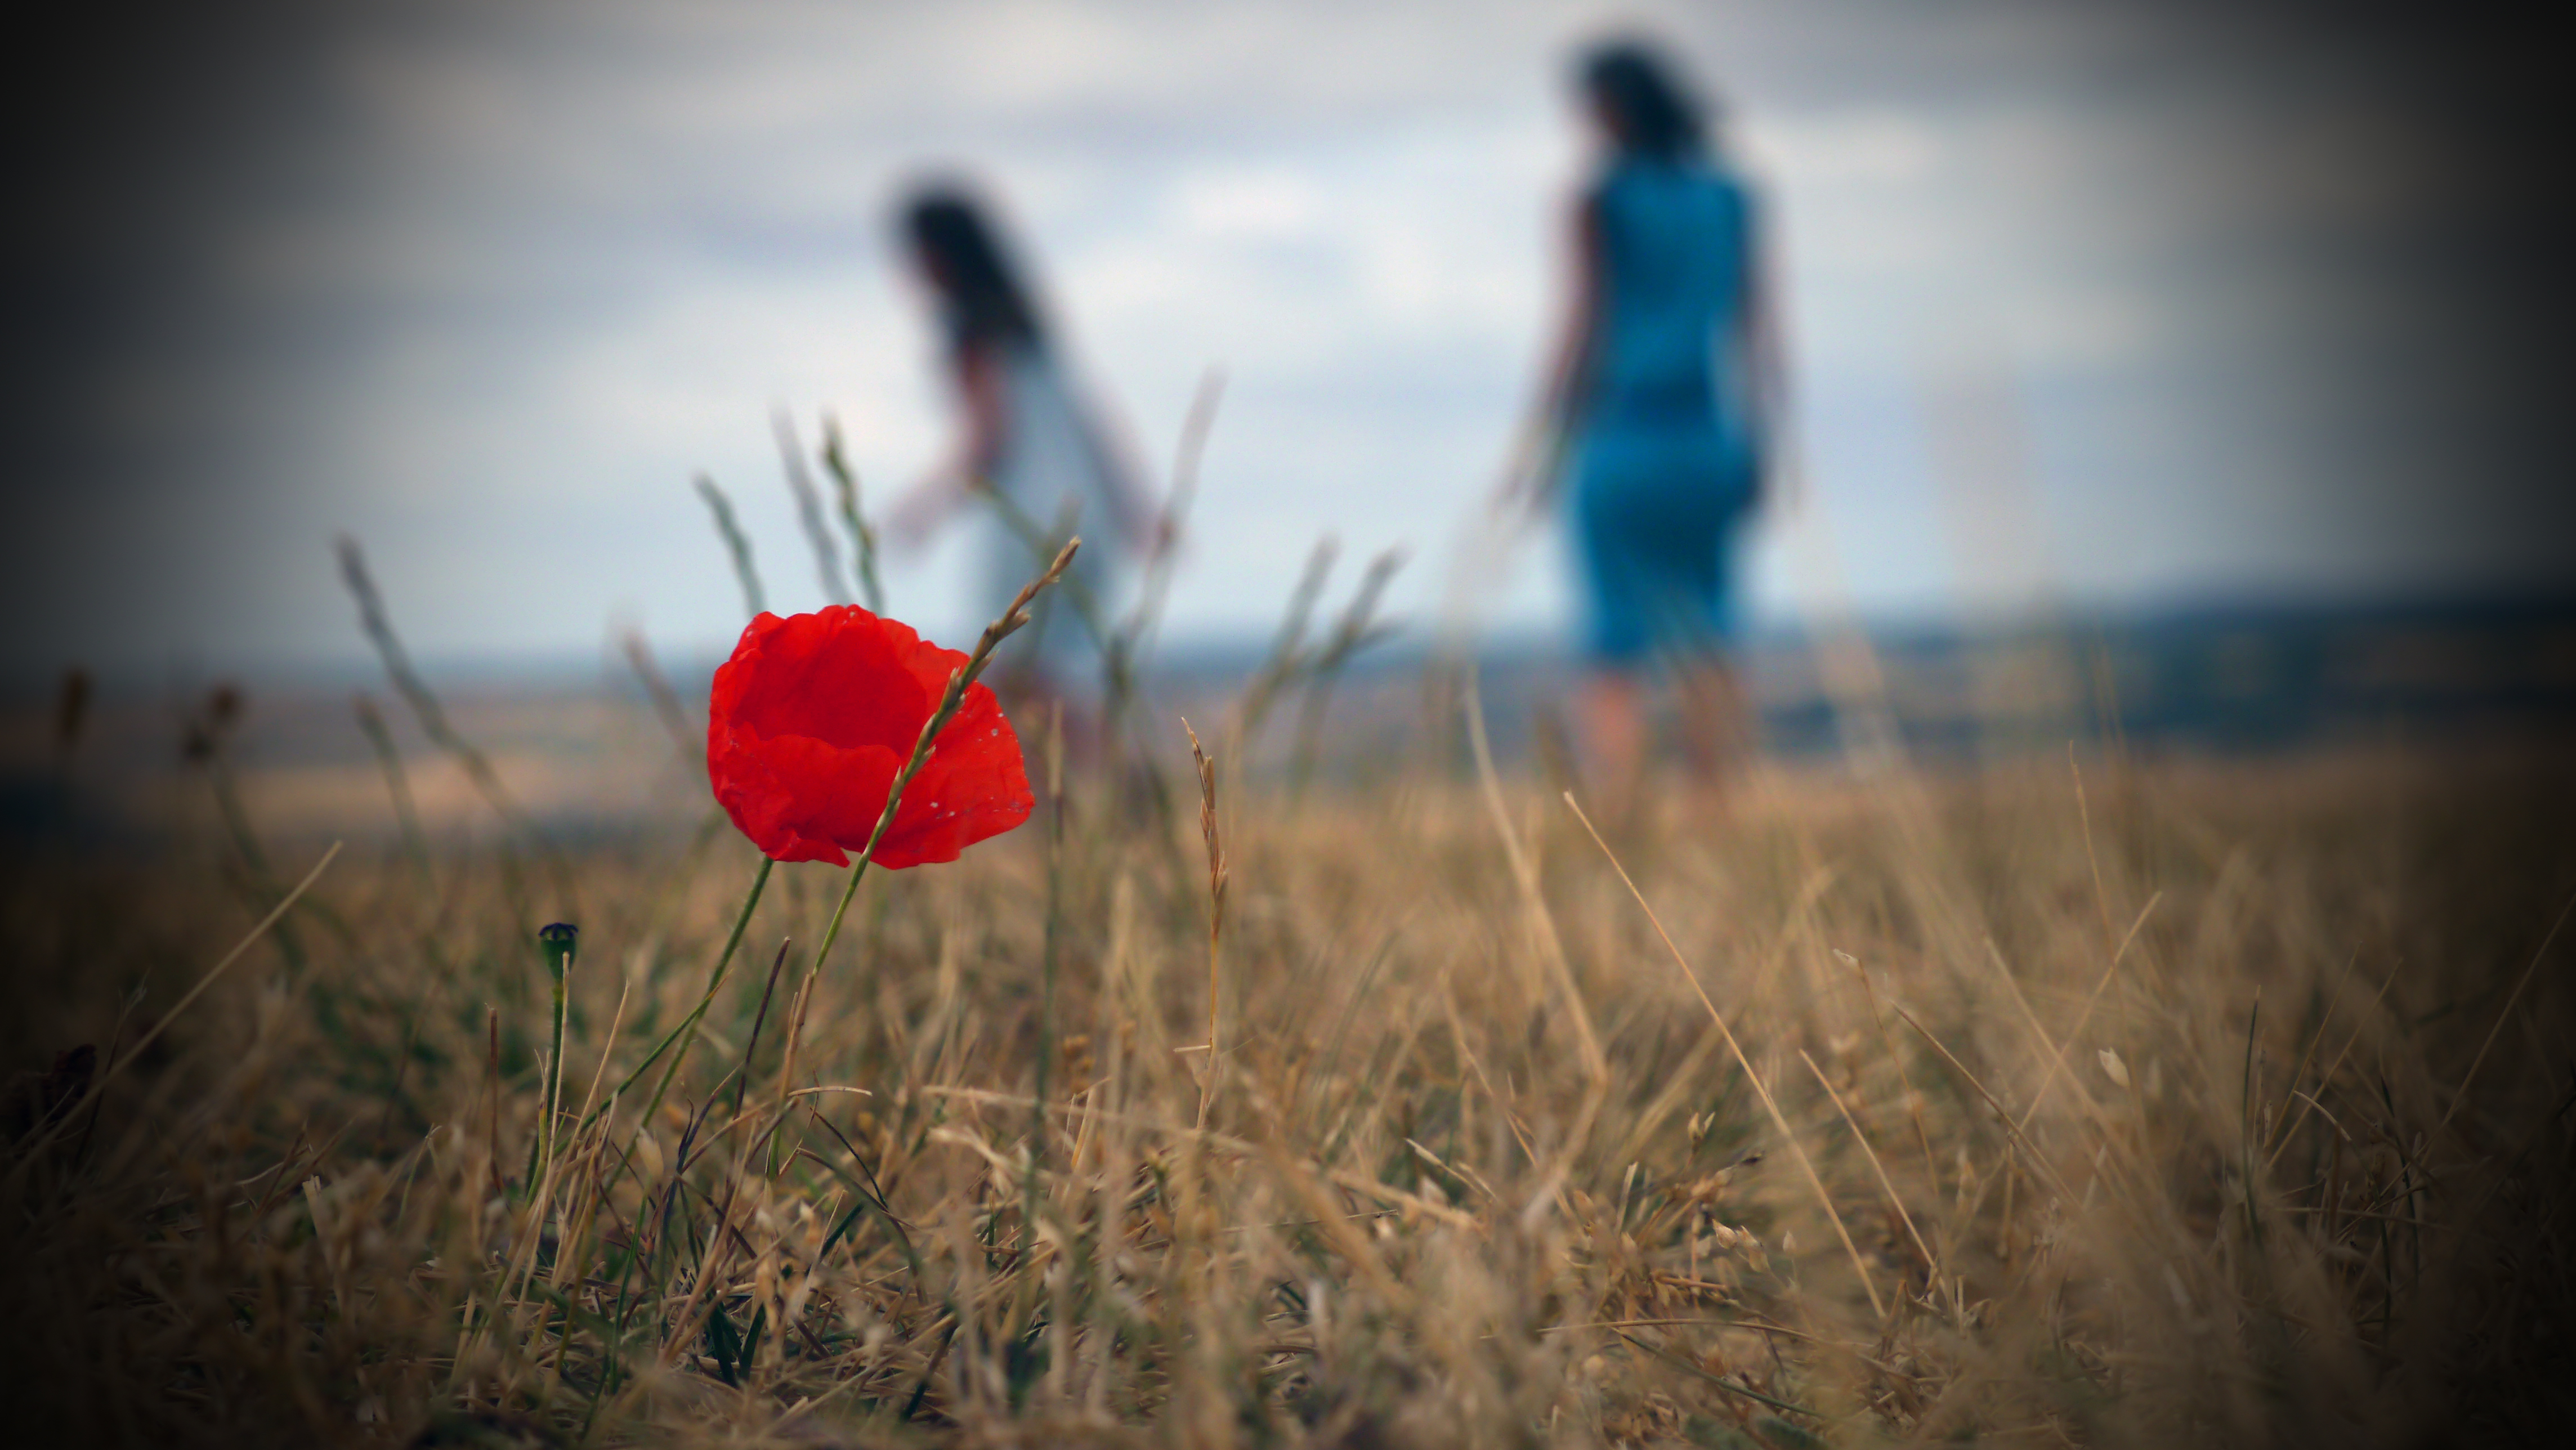
red, blue, yellow, poppy, mother, daughter, sky, plant, atmosphere, cloud, ecoregion, People in nature, natural environment, petal, flash photography, sunlight, natural landscape, happy, grass, atmospheric phenomenon, grassland, landscape, horizon, meadow, flower, flowering plant, prairie, wind, field, sunset, agriculture, soil, wildflower, steppe, evening, winter, backlighting, shadow, corn poppy, coquelicot, plant stem, poppy family, pasture, crop